Gregory van der Wiel

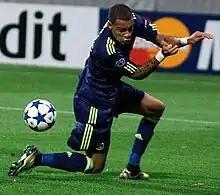
Van der Wiel playing for Ajax in the Champions League campaign in August 2010

In the 2008–09 season, Van der Wiel managed to recovered from the knee injury ahead of the new season and hoped to succeed John Heitinga, who departed for La Liga side Atlético Madrid over the summer. After returning from injury, Van der Wiel regained his first place at the club, playing in the right-back position. At one point, he played in the midfield position due to midfielder crisis. His performances resulted in him signing a contract extension with the club on 28 January 2009, lasting until 2013. He then scored his first goal for the club on 1 March 2009 in a 2–0 win over Utrecht. For his performance in the 2008–09 season, he was awarded AFC Ajax's Talent of the Year.